Charles Warren Currier

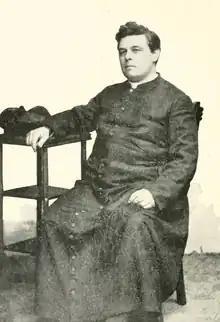

Bishop Charles Warren Currier (March22, 1857September23, 1918) was the first bishop of the Roman Catholic Diocese of Matanzas (1913–1914). His parents were Warren Green Currier (born in New York) and Deborah Heyliger of the Netherlands.